Richard Reames

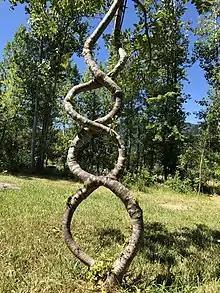
"Ash Rings" arborsculpture, in July 2021

In 2000, together with the people of the town of Jōkōji, Japan, he and John Gathright planted 1100 trees, which, combined with existing trees, created the "Laughing Happy Tree Park." The environmental installation included a living tree house with living furniture.